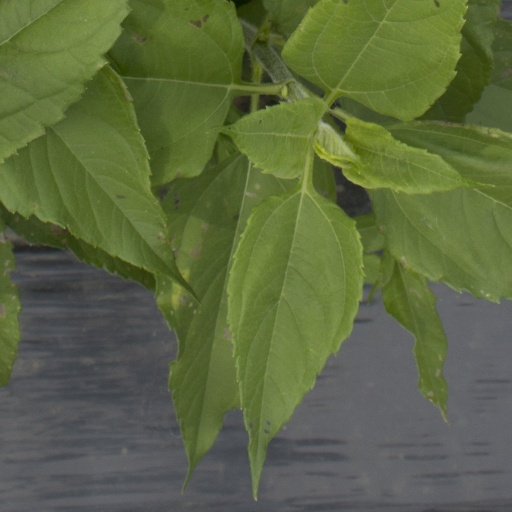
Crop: Jerusalem artichoke